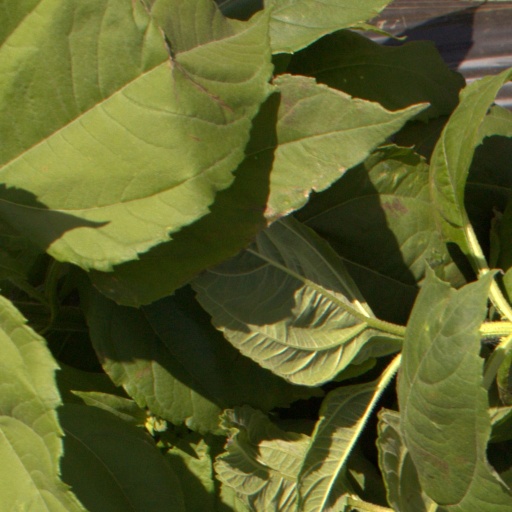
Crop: Jerusalem artichoke